High Risk (1981 film)

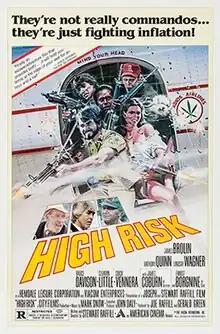
Film poster

High Risk is a 1981 American-British-Mexican adventure heist film directed by Stewart Raffill and stars James Brolin, Lindsay Wagner, Cleavon Little, James Coburn, Ernest Borgnine and Anthony Quinn.